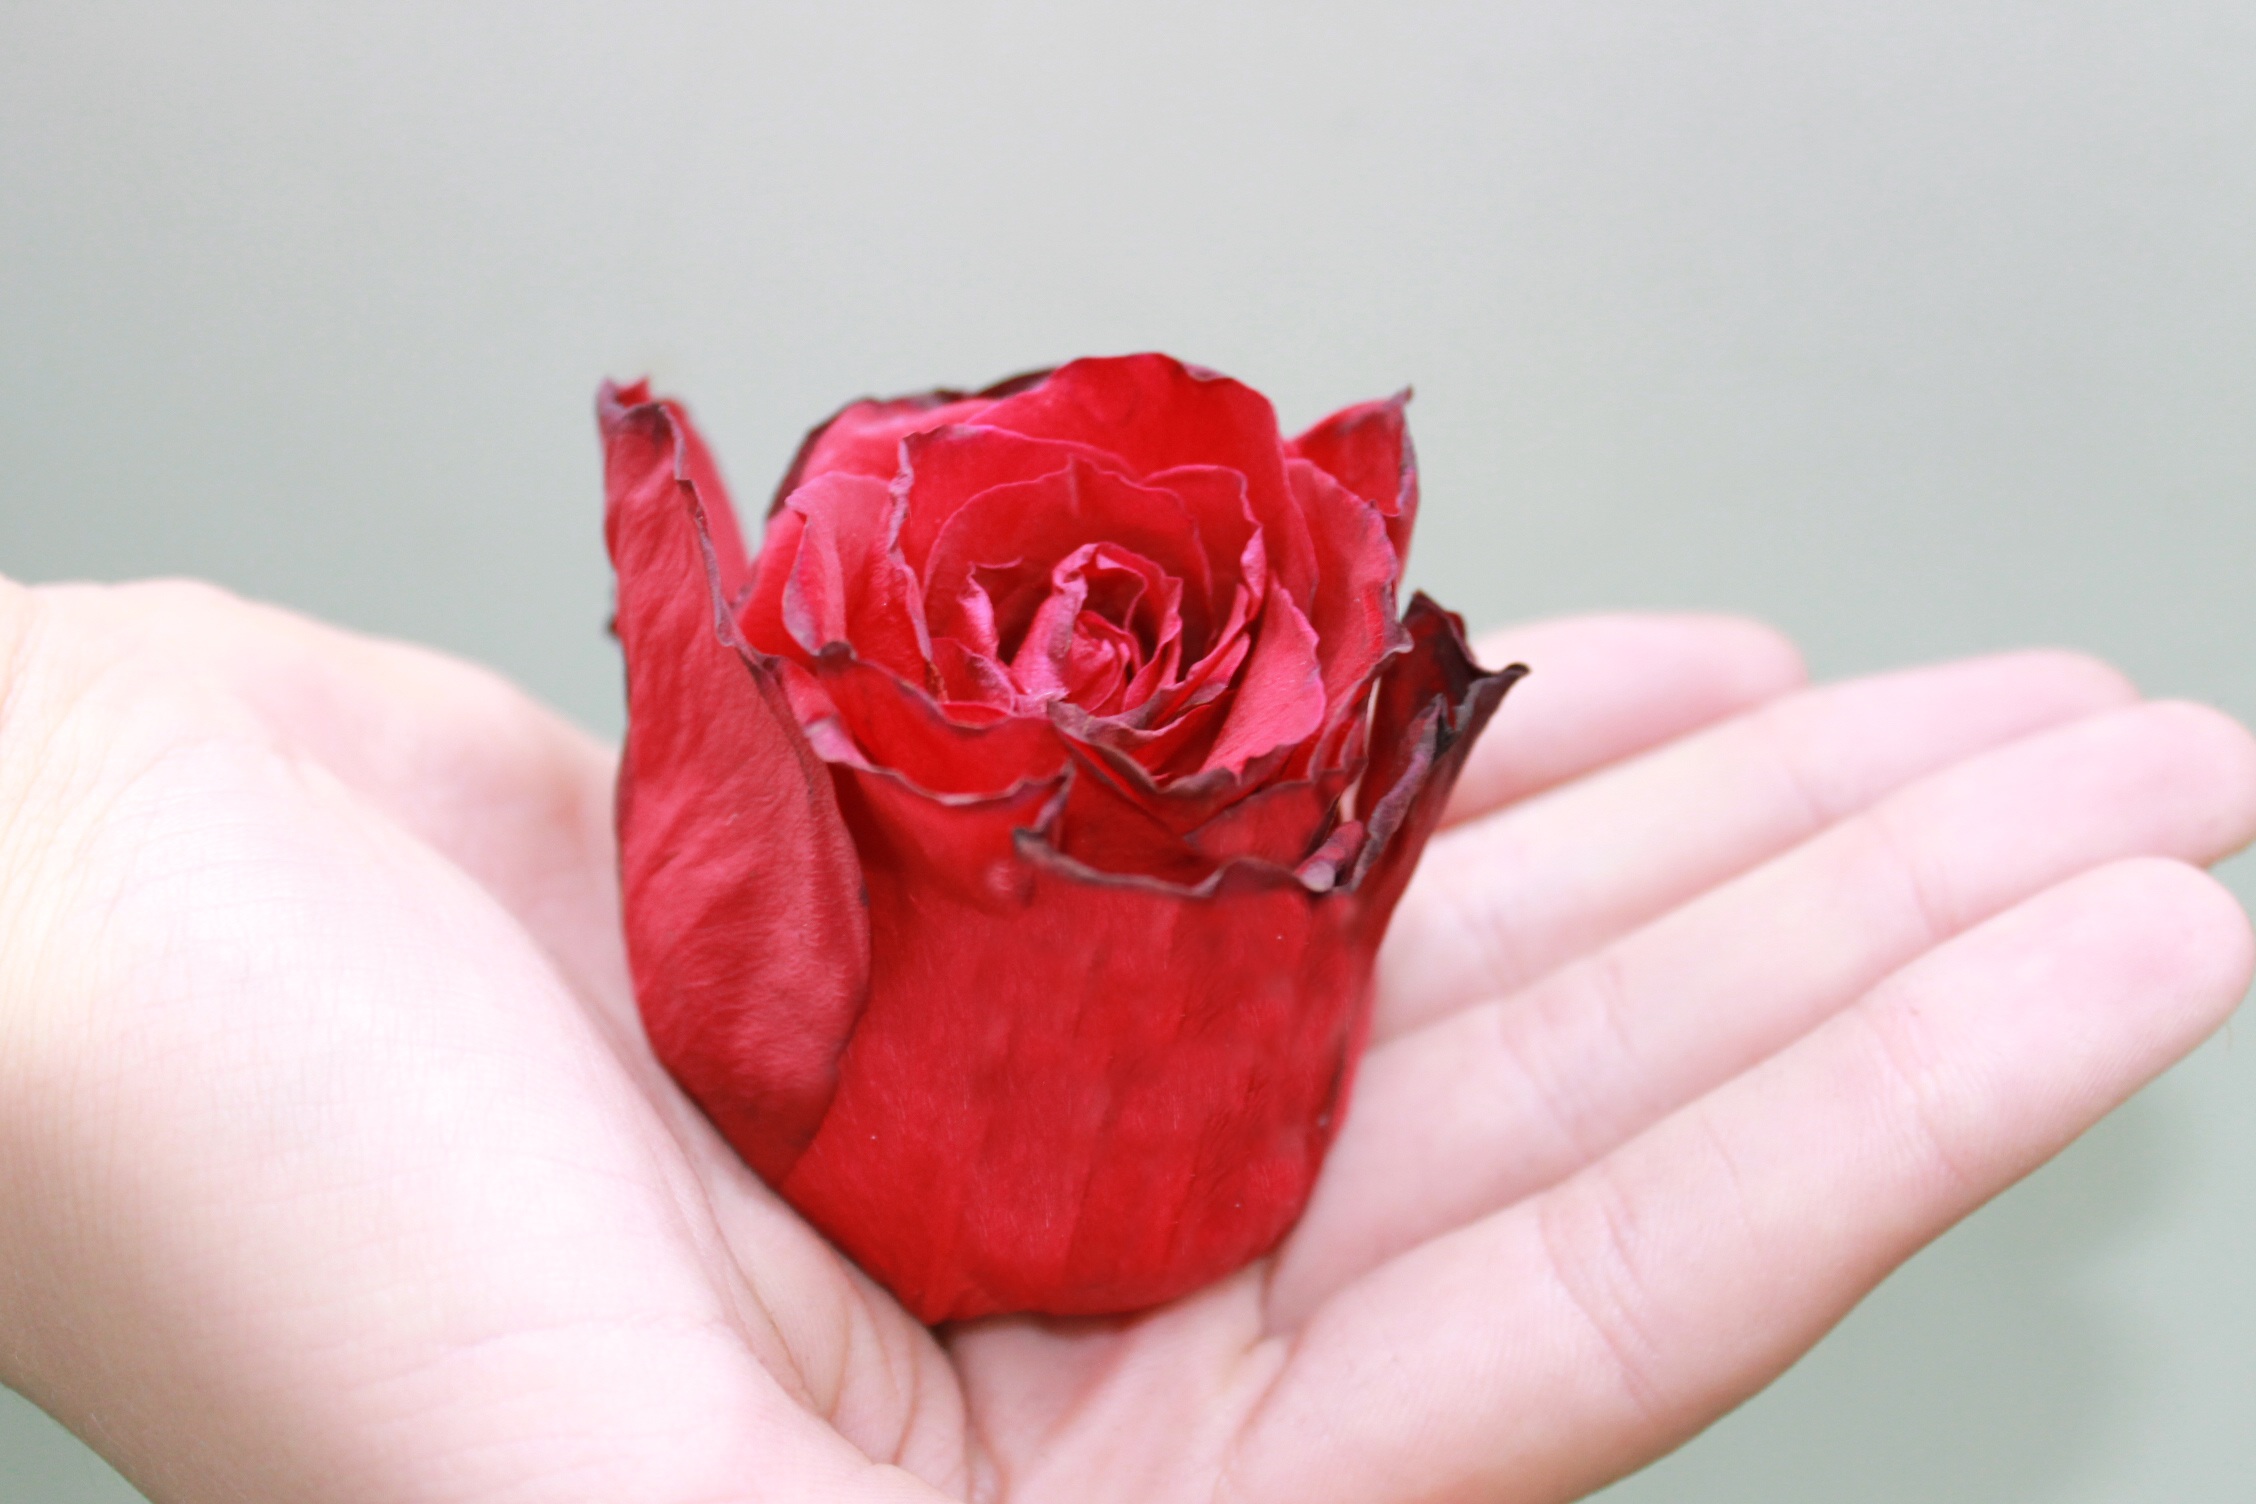
hand, blossom, plant, leaf, flower, petal, bloom, rose, red, pink, red rose, roses, withered, rose petals, flowering plant, garden roses, rose family, flower bouquet, land plant